Transport in Oman

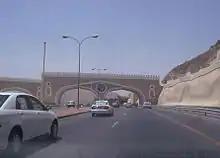
Sultan Qaboos Street

Oman is consistently ranked among the ten countries with the best road infrastructure, famously known for its resilient and efficient road design in a relatively mountainous and uneven terrain. It is the second Arab nation among the countries alongside its neighbour, the United Arab Emirates.